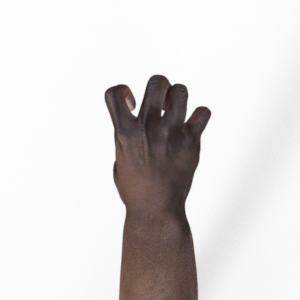
Label: rock